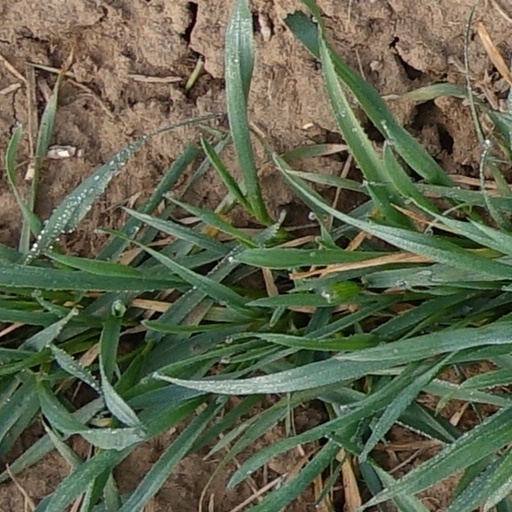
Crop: wheat